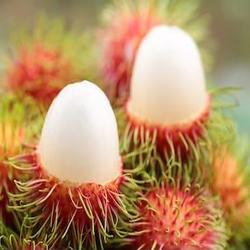
Label: Rambutan